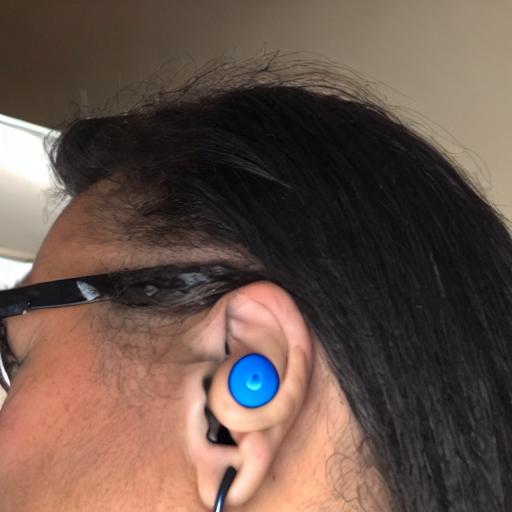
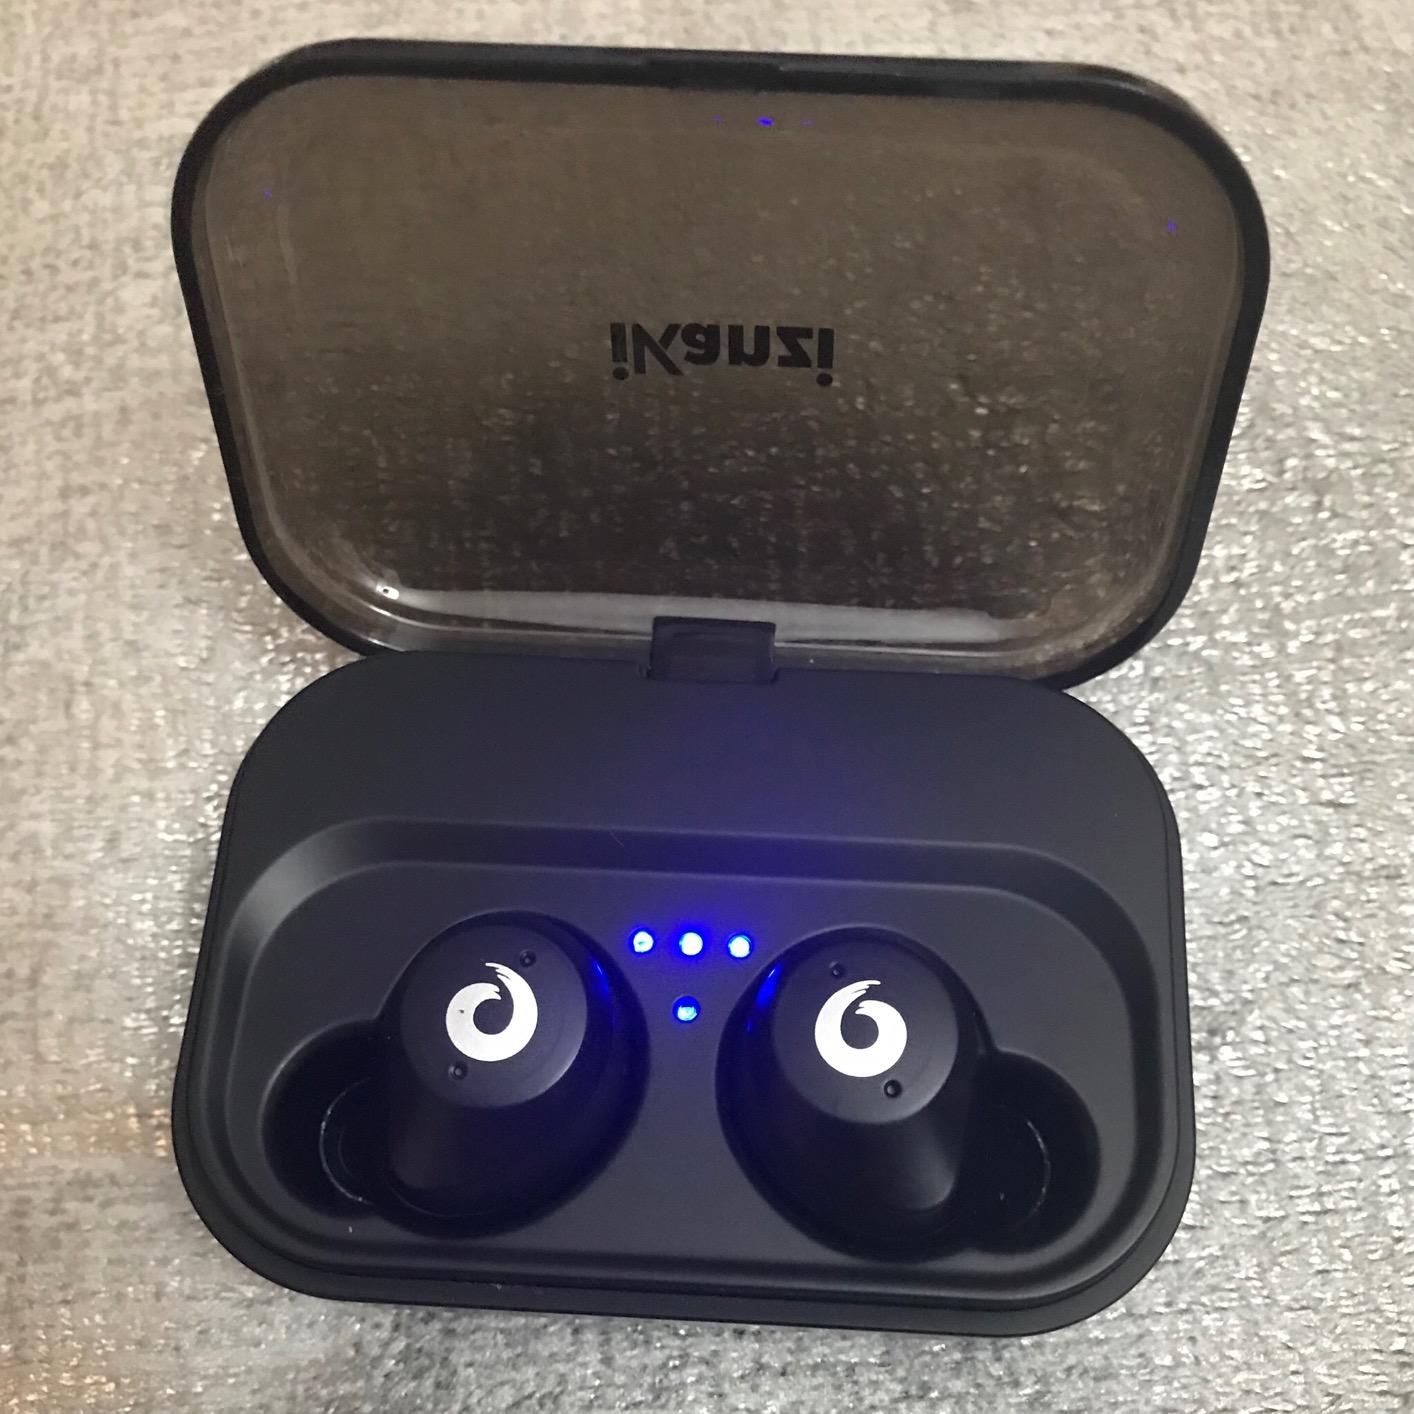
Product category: earbuds
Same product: no